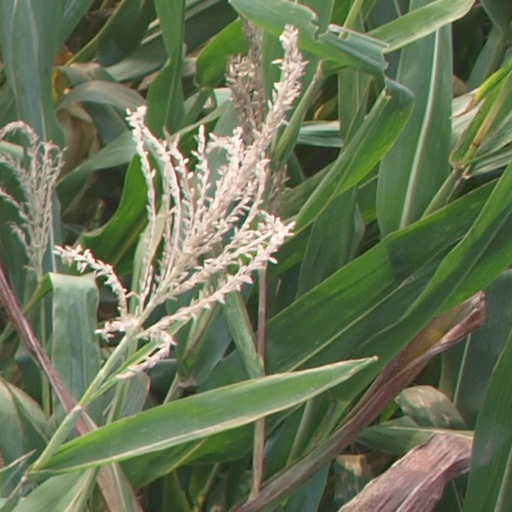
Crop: maize; corn